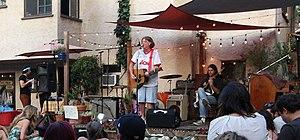
The Black Watch est un groupe de rock indépendant et indie pop américain, originaire de Santa Barbara, en Californie. Son seul membre permanent est le guitariste, chanteur et compositeur John Andrew Fredrick. Depuis près de 20 ans, le groupe sort de nombreux albums sur divers labels. Malgré un succès commercial limité, les productions du groupe ont souvent été bien accueillies par la critique, qui l'a à l'occasion comparé à des groupes comme My Bloody Valentine, Yo La Tengo ou The Cure.